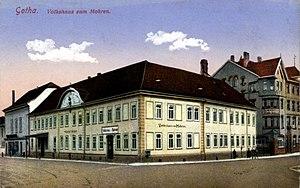
Friedrich Louis Wilhelm Bock, né le 28 avril 1846 à Großbreitenbach et mort le 22 juin 1931 à Bad Sulzbach est un homme politique social-démocrate et syndicaliste allemand.